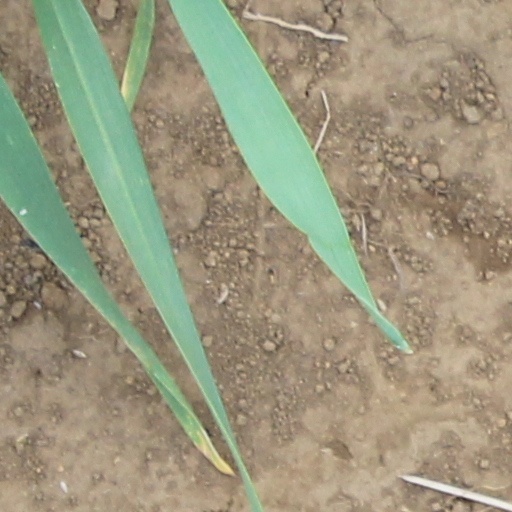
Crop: wheat